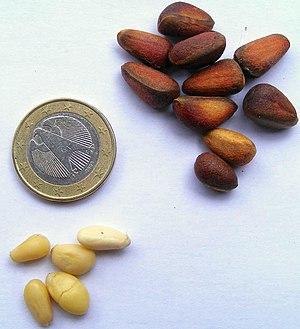
Le pin cembro ou pin des Alpes est une espèce d'arbres de la famille des Pinaceae. C'est un arbre caractéristique de la haute montagne, car il se développe entre 1 700 et 2 400 mètres d'altitude, là où les hivers sont très longs et les températures rigoureuses. Il est parfois appelé l’arol, l’arole, l’arolle, l’arve, l’auvier, le pin arolle ou le tinier.